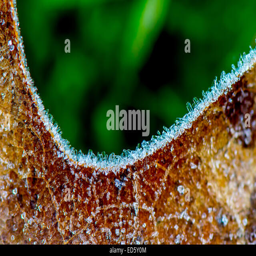
frosty leaf in a garden